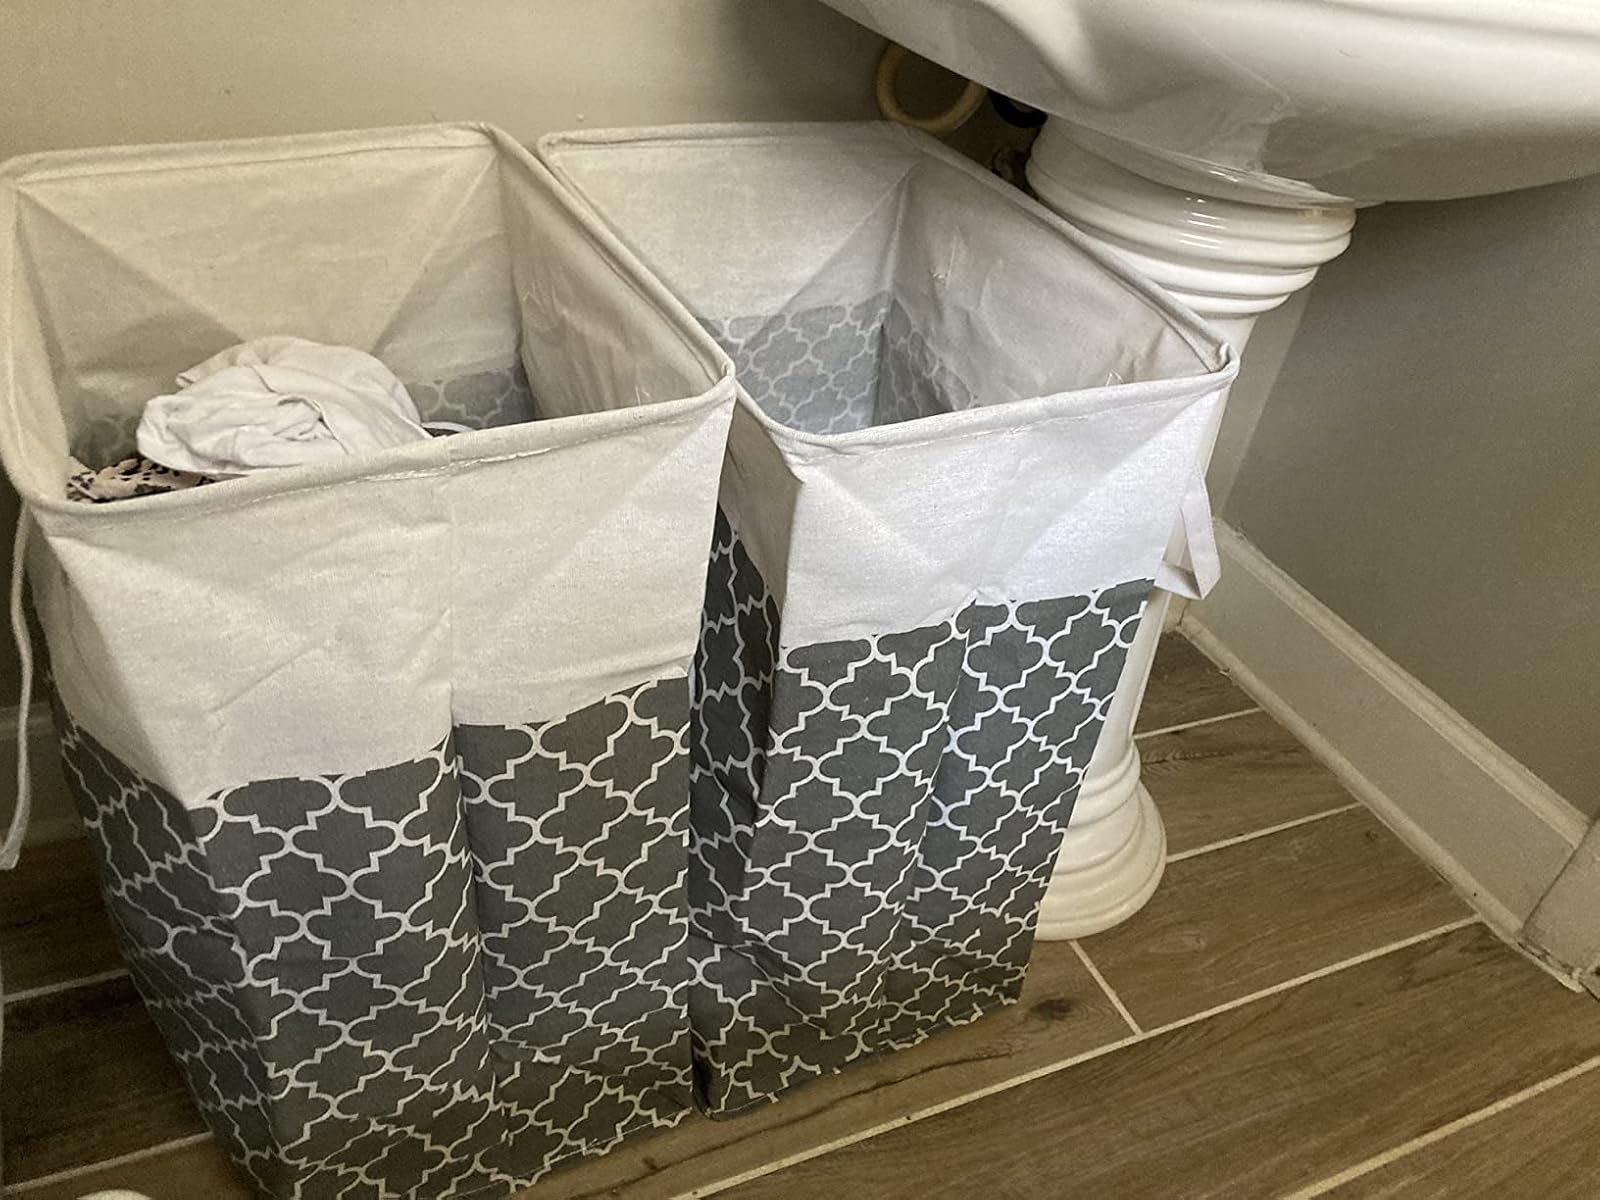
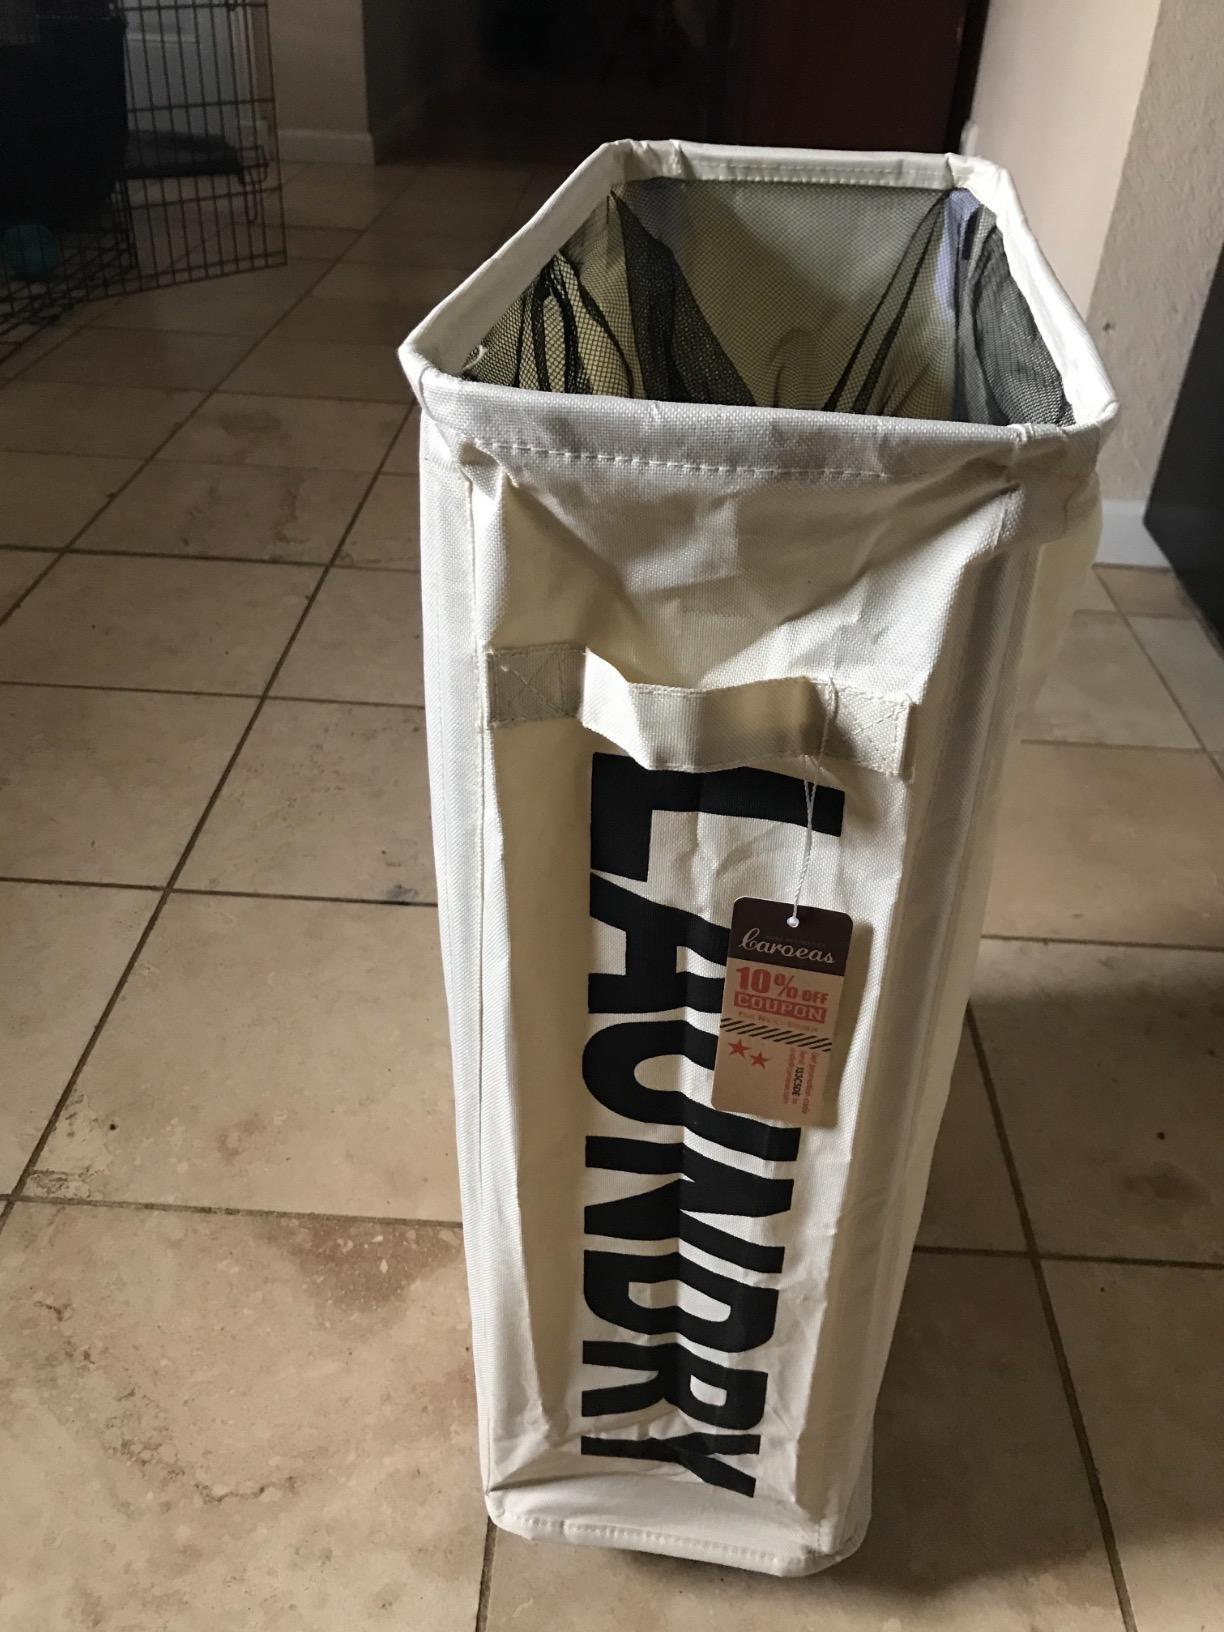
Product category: items_hamper
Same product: no